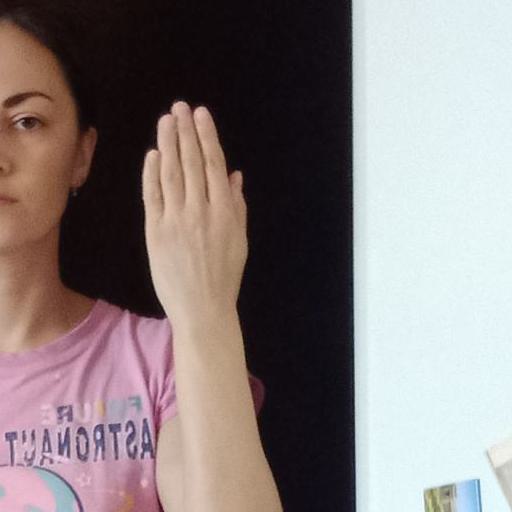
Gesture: stop_inverted